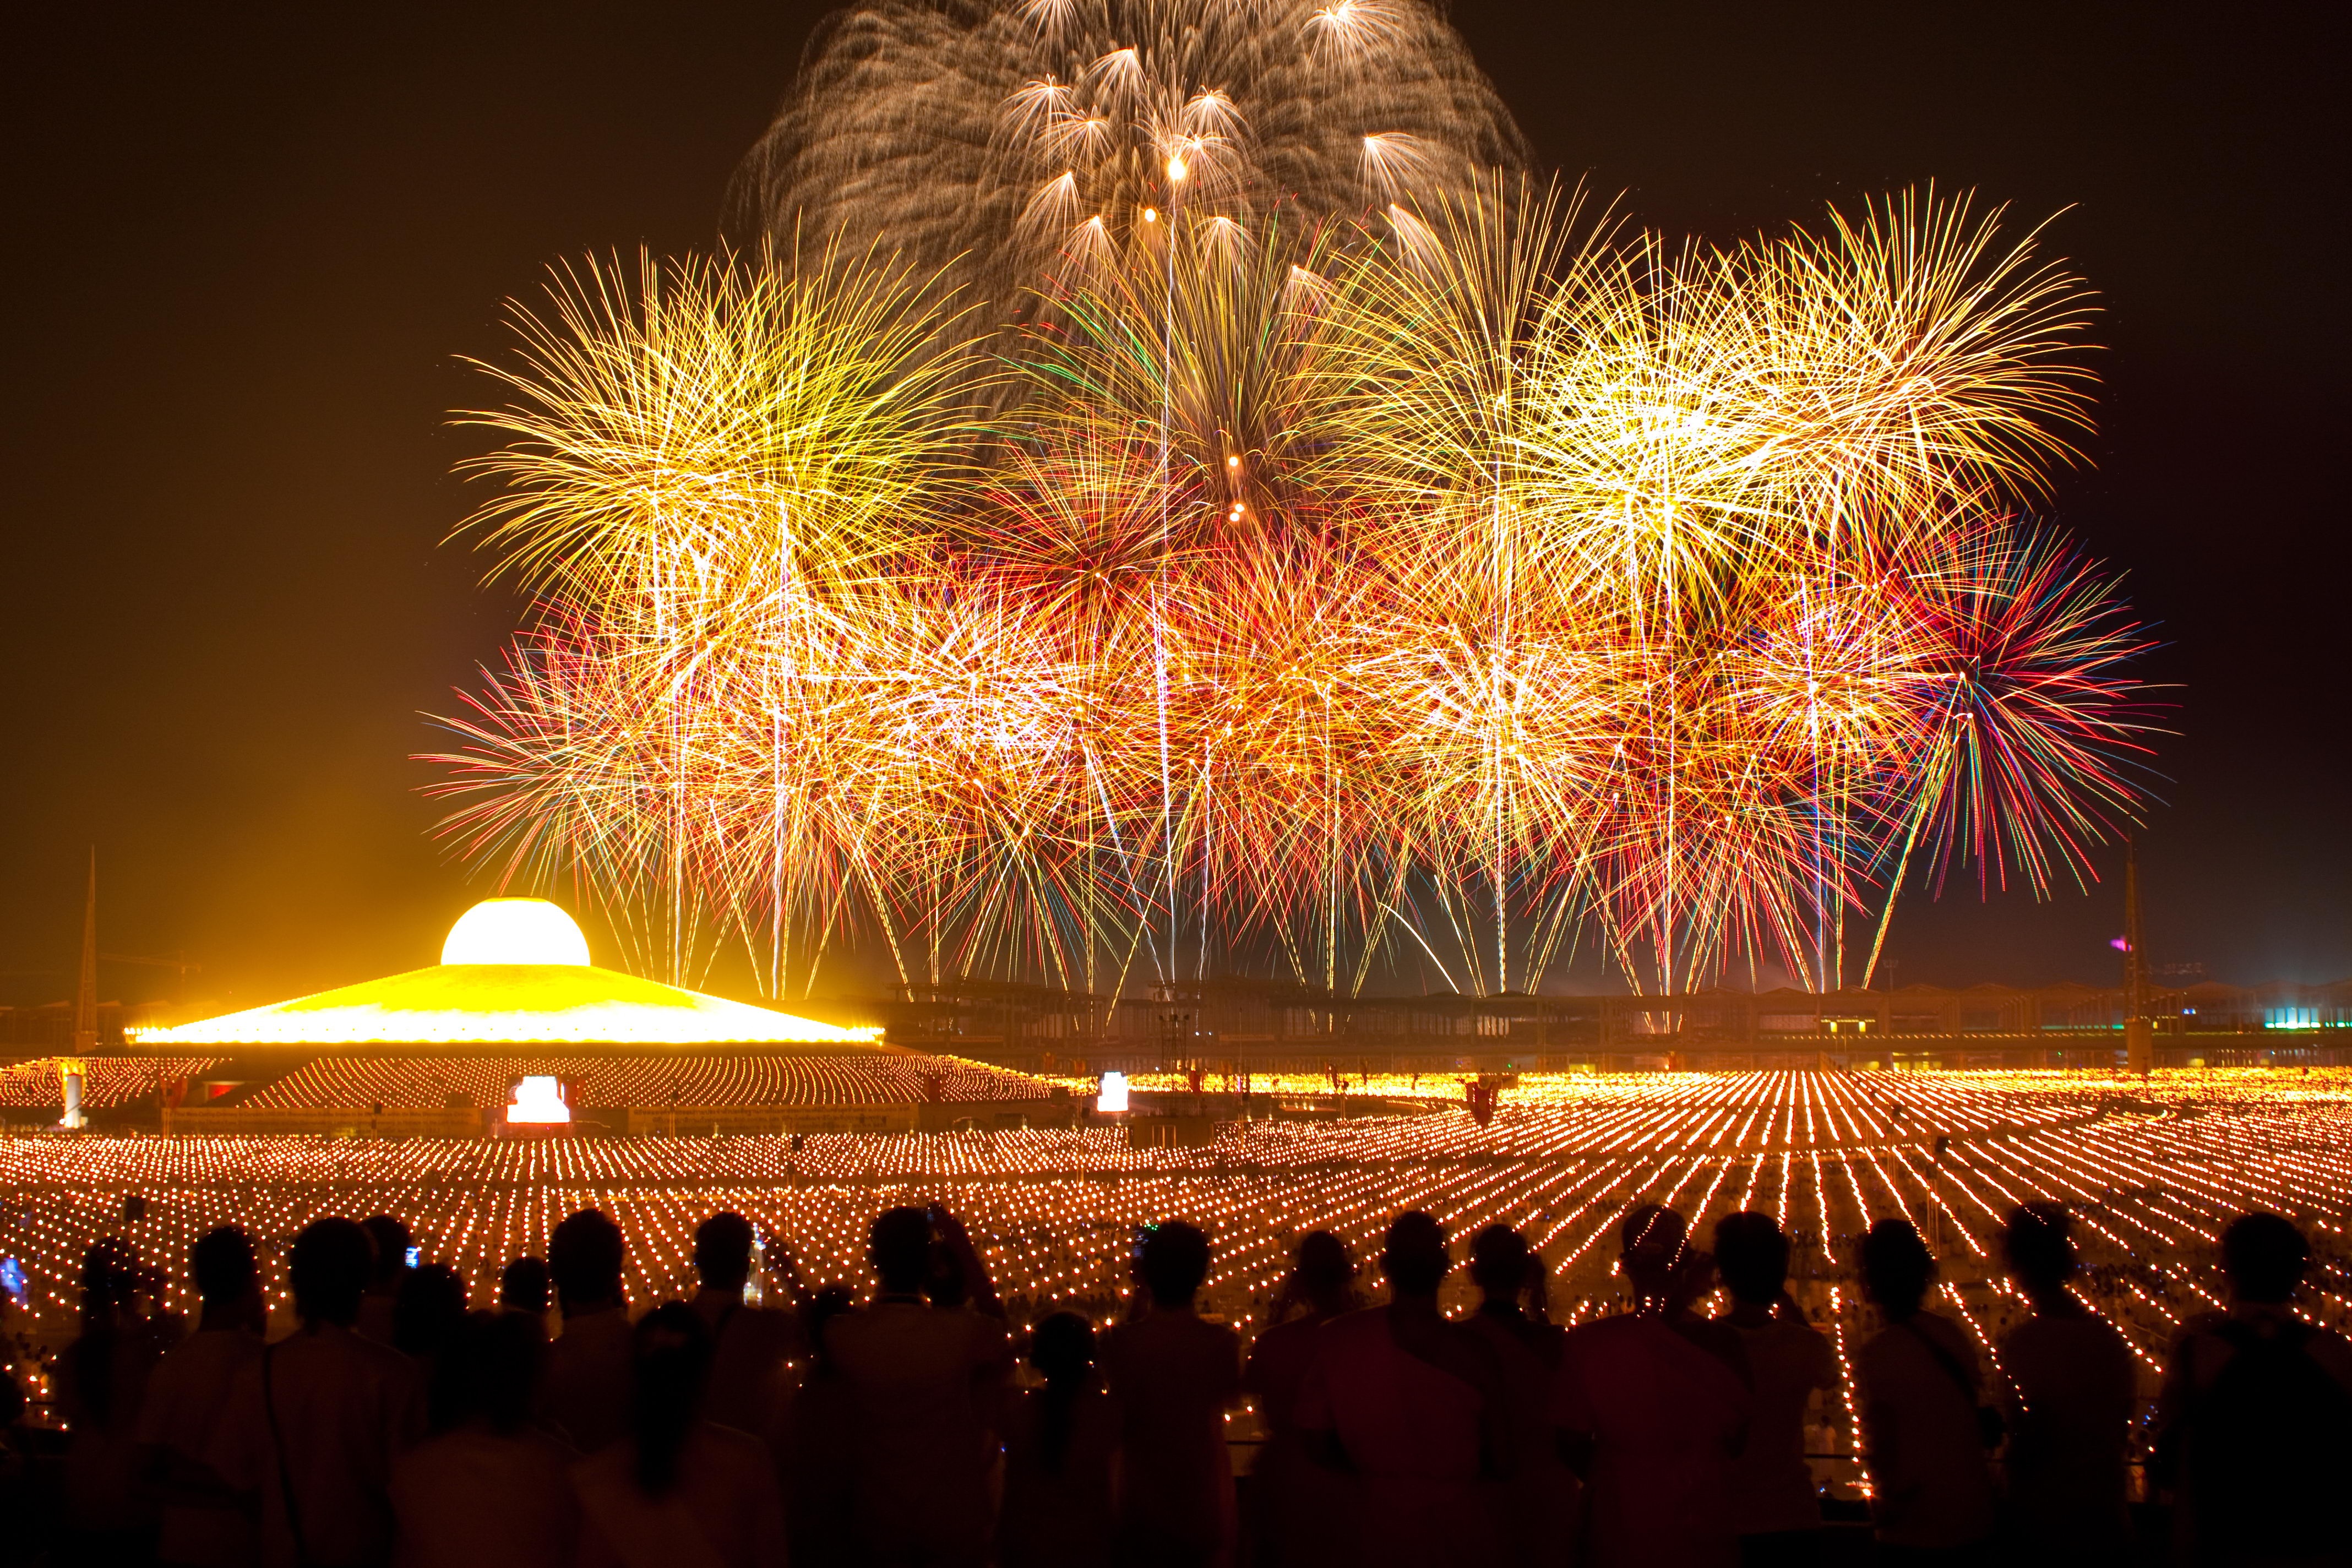
monument, recreation, buddhism, religion, new year, thailand, fireworks, gold, temple, statues, sphere, buddha, million, event, thai, pagoda, wat, new year's eve, buddhists, outdoor recreation, dhammakaya pagoda, phra dhammakaya, more than, budhas, dhammakaya movement